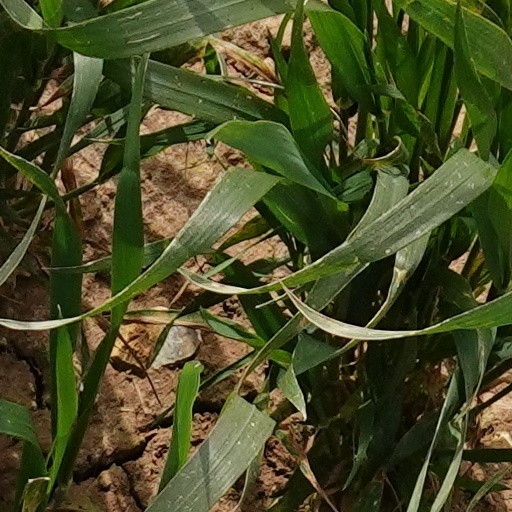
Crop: wheat